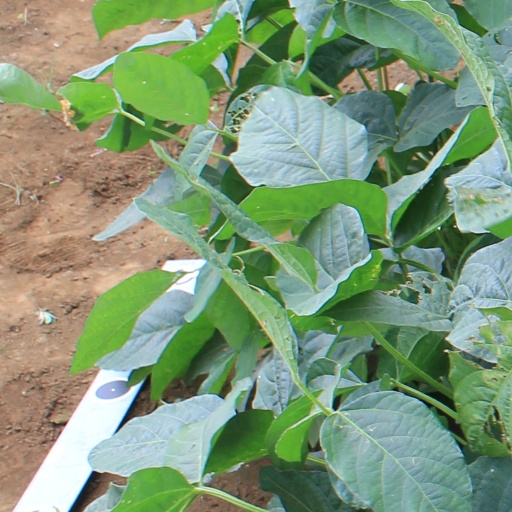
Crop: soybean